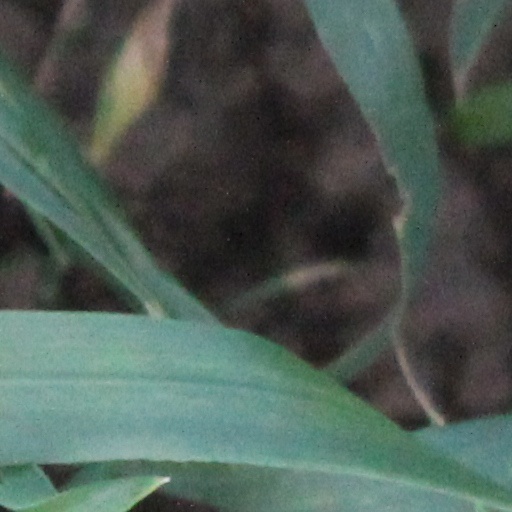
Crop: wheat